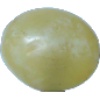
Label: Grape White 1